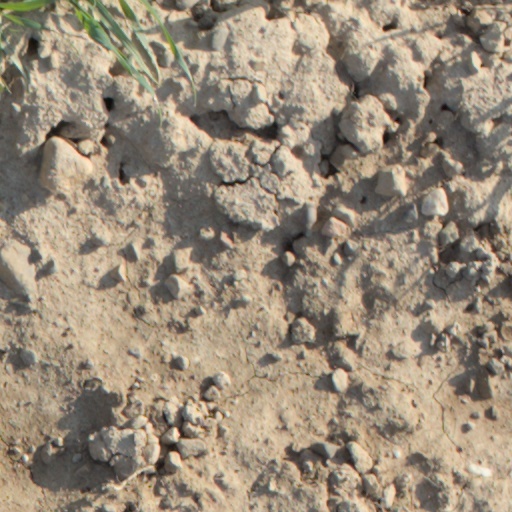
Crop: wheat